Seychelles national cricket team

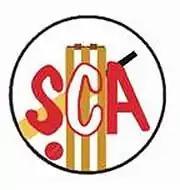

The Seychelles national cricket team represents the country of Seychelles in international cricket. The team is organised by the Seychelles Cricket Association (SCA) which became an affiliate member of the International Cricket Council (ICC) in 2010 and an associate member in 2017.